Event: Nepal Earthquake
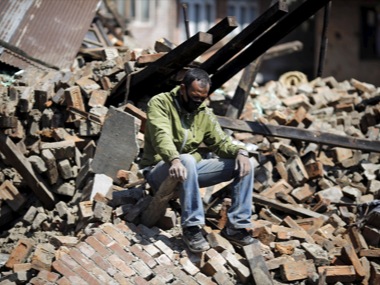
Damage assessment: damage